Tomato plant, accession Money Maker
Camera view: bottom (45 deg); turntable rotation: 60 degrees
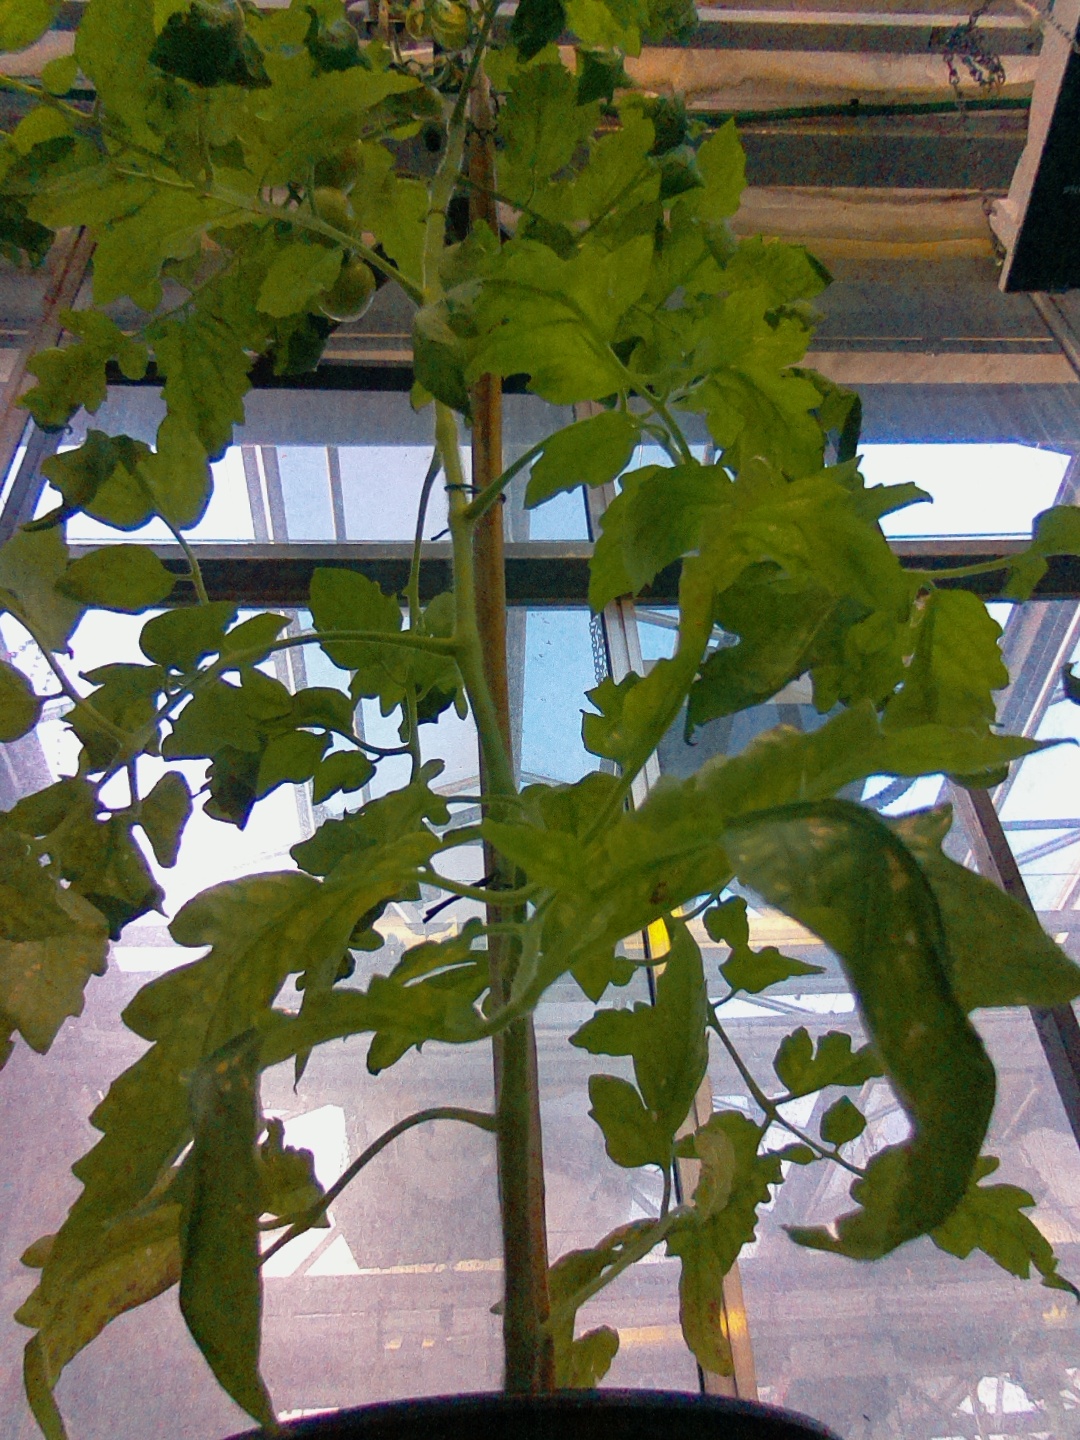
BBCH growth stage 74: 40%-50% of final fruit size